Planes of Chaos

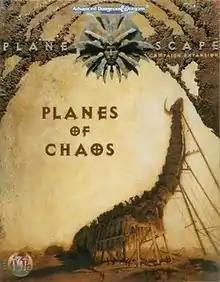

Planes of Chaos was a boxed set for the Planescape campaign setting of the "Dungeons & Dragons" fantasy role-playing game.